Zahid Ahsan Russel

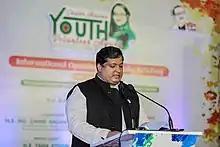
Zahid Ahsan Russel, MP is providing speech in Sheikh Hasina Youth Volunteer Award.

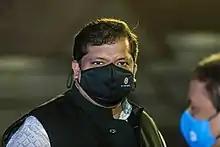
Zahid Ahsan Russel, MP

Russel already established many schools and colleges. Beside these, he has been playing a vital role in the development activities of various organizations including construction of roads, bridges, culverts, hospitals, schools, colleges, madrasa, mosques, temples, churches and graveyards. He has built a new stadium in Tongi named Shahid Ahsan Ullah Master Stadium and renovated Shahid Barkat Stadium in Gazipur.